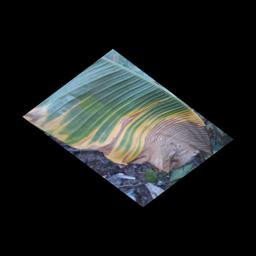
Label: POTASSIUM DEFICIENCY